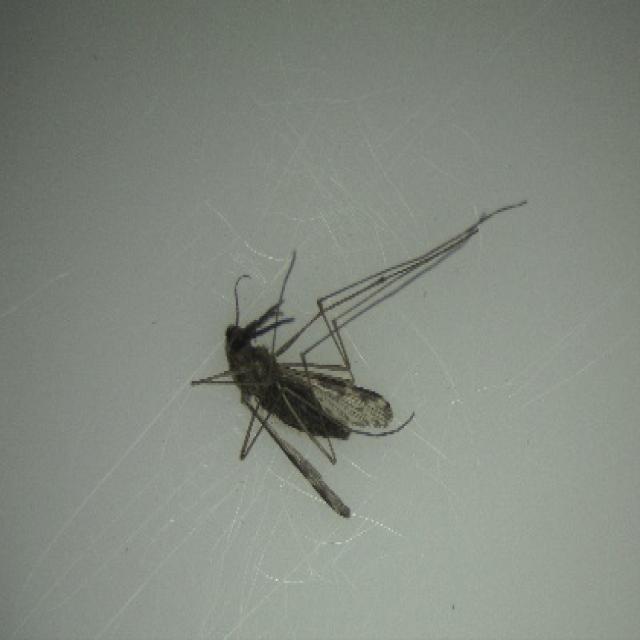
Species: anopheles_sinensis